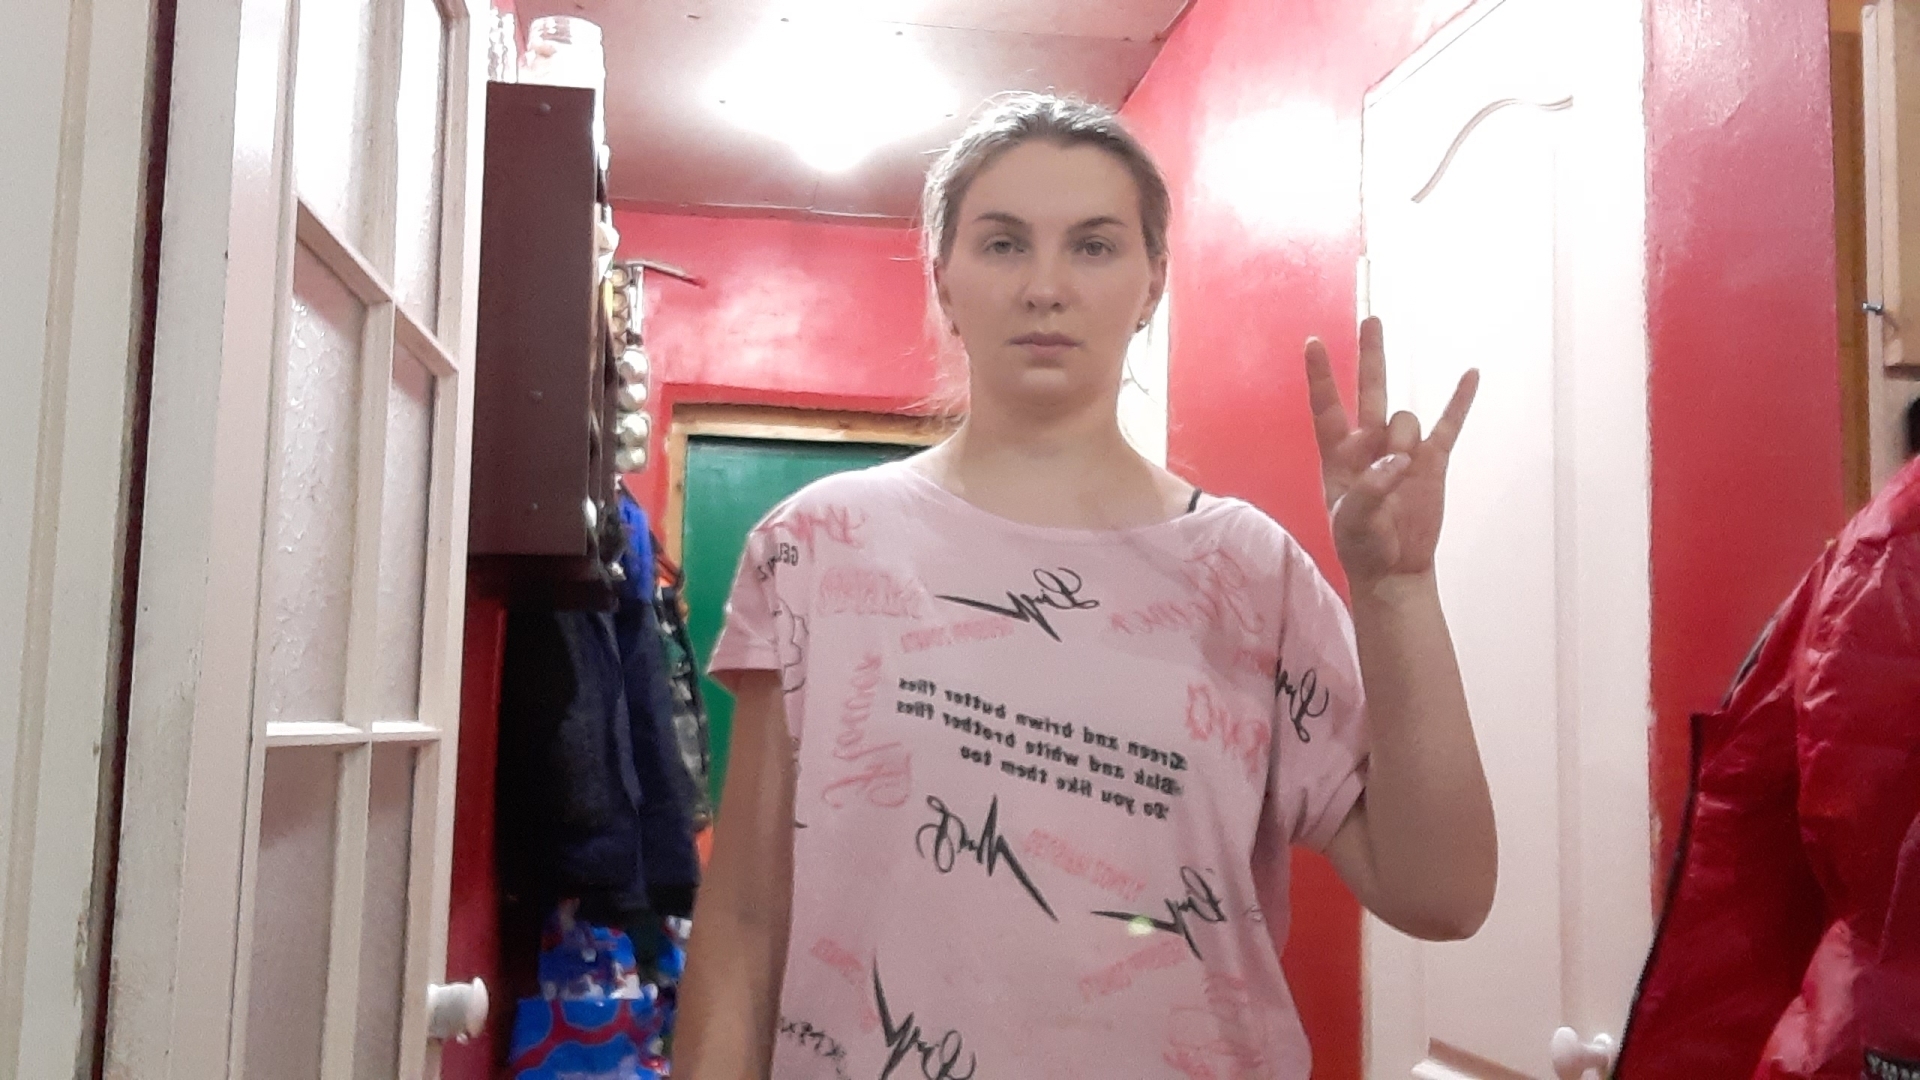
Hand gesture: three3